2009 Philadelphia Phillies season

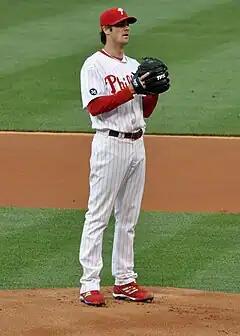
A left-handed man in a white baseball uniform and blue baseball cap with a red brim throws a baseball from a pitcher's mound.

The Phillies opened the month by taking two of a three-game series against the Giants, besting Jonathan Sánchez, who threw a no-hitter earlier in the 2009 season, and Tim Lincecum, who won the 2008 NL Cy Young Award. This was followed by a trip to Texas for a four-game series against the Houston Astros; the Phillies were unable to muster much offense during the series and were swept. On September 8, in the first game of the series against the Washington Nationals, Ibañez and Utley each hit their 30th home runs of the season, making them members of the 12th quartet of teammates in major league history to each reach 30 in a single season, joining Howard and Werth. The Phillies offense backed Lee to his sixth win the following night, with Madson earning his second consecutive save after assuming the "de facto" closer's role from Lidge. However, the Phillies could not overcome a pair of three-run home runs by Adam Dunn and Ian Desmond to secure the sweep in the last game of the series, despite Stairs' grand slam; it was their third loss of the season to Washington in fifteen games. The Mets came to Philadelphia for their last series of the season, which began on September 11. The Phillies won game one, 4–2, but the Mets came from behind in the second game of the series, scoring five runs in the final two innings to win 10–9. Making up a postponed game from earlier in the season, the Phillies won the first game of a day-night doubleheader behind Kyle Kendrick's first major league victory in 13 months. Eight shutout innings from Martínez in the nightcap gave the Phillies a 1–0 win, a 3–1 win in the 4-game set, and a 12–6 win in the season series. Martínez' eight innings also began a streak of 26 consecutive scoreless innings by Phillies pitchers: Madson followed with a scoreless ninth for his eighth save of the season; Cliff Lee pitched a complete-game shutout against the Nationals the following night; and Blanton, Park, and Madson combined for eight scoreless innings against Washington on September 16 until Tyler Walker allowed a run in the top of the ninth inning, an RBI single by Willie Harris which scored Justin Maxwell. Hamels closed out the series with a strong performance, perfect through his first five innings and finishing with one run allowed in eight; with their 15th win over the Nationals, the Phillies matched their best season record against the franchise, set against the 1976 Montreal Expos.